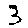
Label: 3